Automotive industry by country

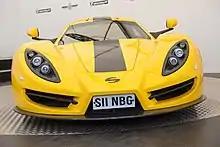
Sin R1

For a long time, Austria imported cars and had small domestic production of trucks and military Steyr vehicles only. Magna Steyr is now a contract manufacture that has built a number of cars for foreign companies, most recently for Aston Martin and Mini. The motorcycle manufacturer KTM produces the X-Bow sports car.